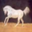
Label: horse